Lev Zbarsky

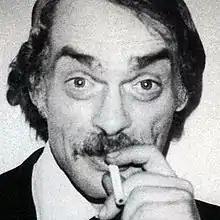

Felix-Lev Borisovich Zbarsky (12 November 1931 – 22 February 2016) was a Soviet Jewish painter. He was born in Moscow, the son of a biochemist . Biochemist Ilya Zbarsky was his brother, and he was the first husband of the actress Lyudmila Maksakova. He was also a husband of the Soviet model Regina Zbarskaya.